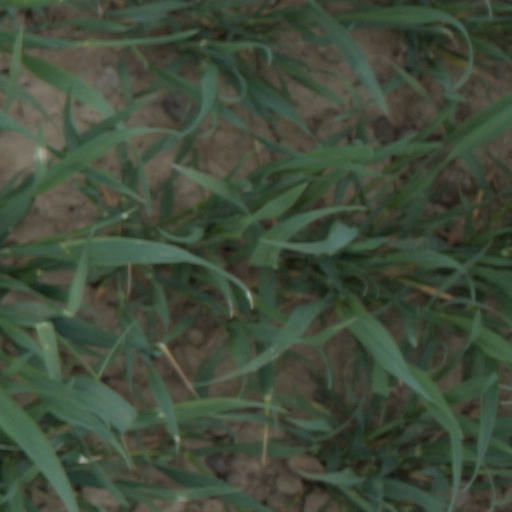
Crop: wheat